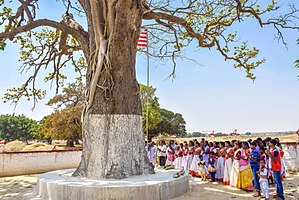
Malerkunst i Indien / Nutidig landkunst (vernakulær kunst) / Stammekunst / Oraon stammen fra Chhattisgarh, Jharkand...
Stammefolk der beder til det hellige sarna træ i udkanten af Ranchi, Jharkhand.
Malerkunst i Indien, der først og fremmest er inspireret af religioner og styret af præcise tekster, giver praktisk taget kun lidt plads til kreativitet. Kunstens væsentlige formål er at fremme adgang til det guddommelige. Viden om de unikke kvaliteter i indisk kunst skabes gennem forståelsen af filosofisk tænkning, den rige kulturelle, sociale og religiøse historie samt gennem det politiske perspektiv af kunstværkerne.